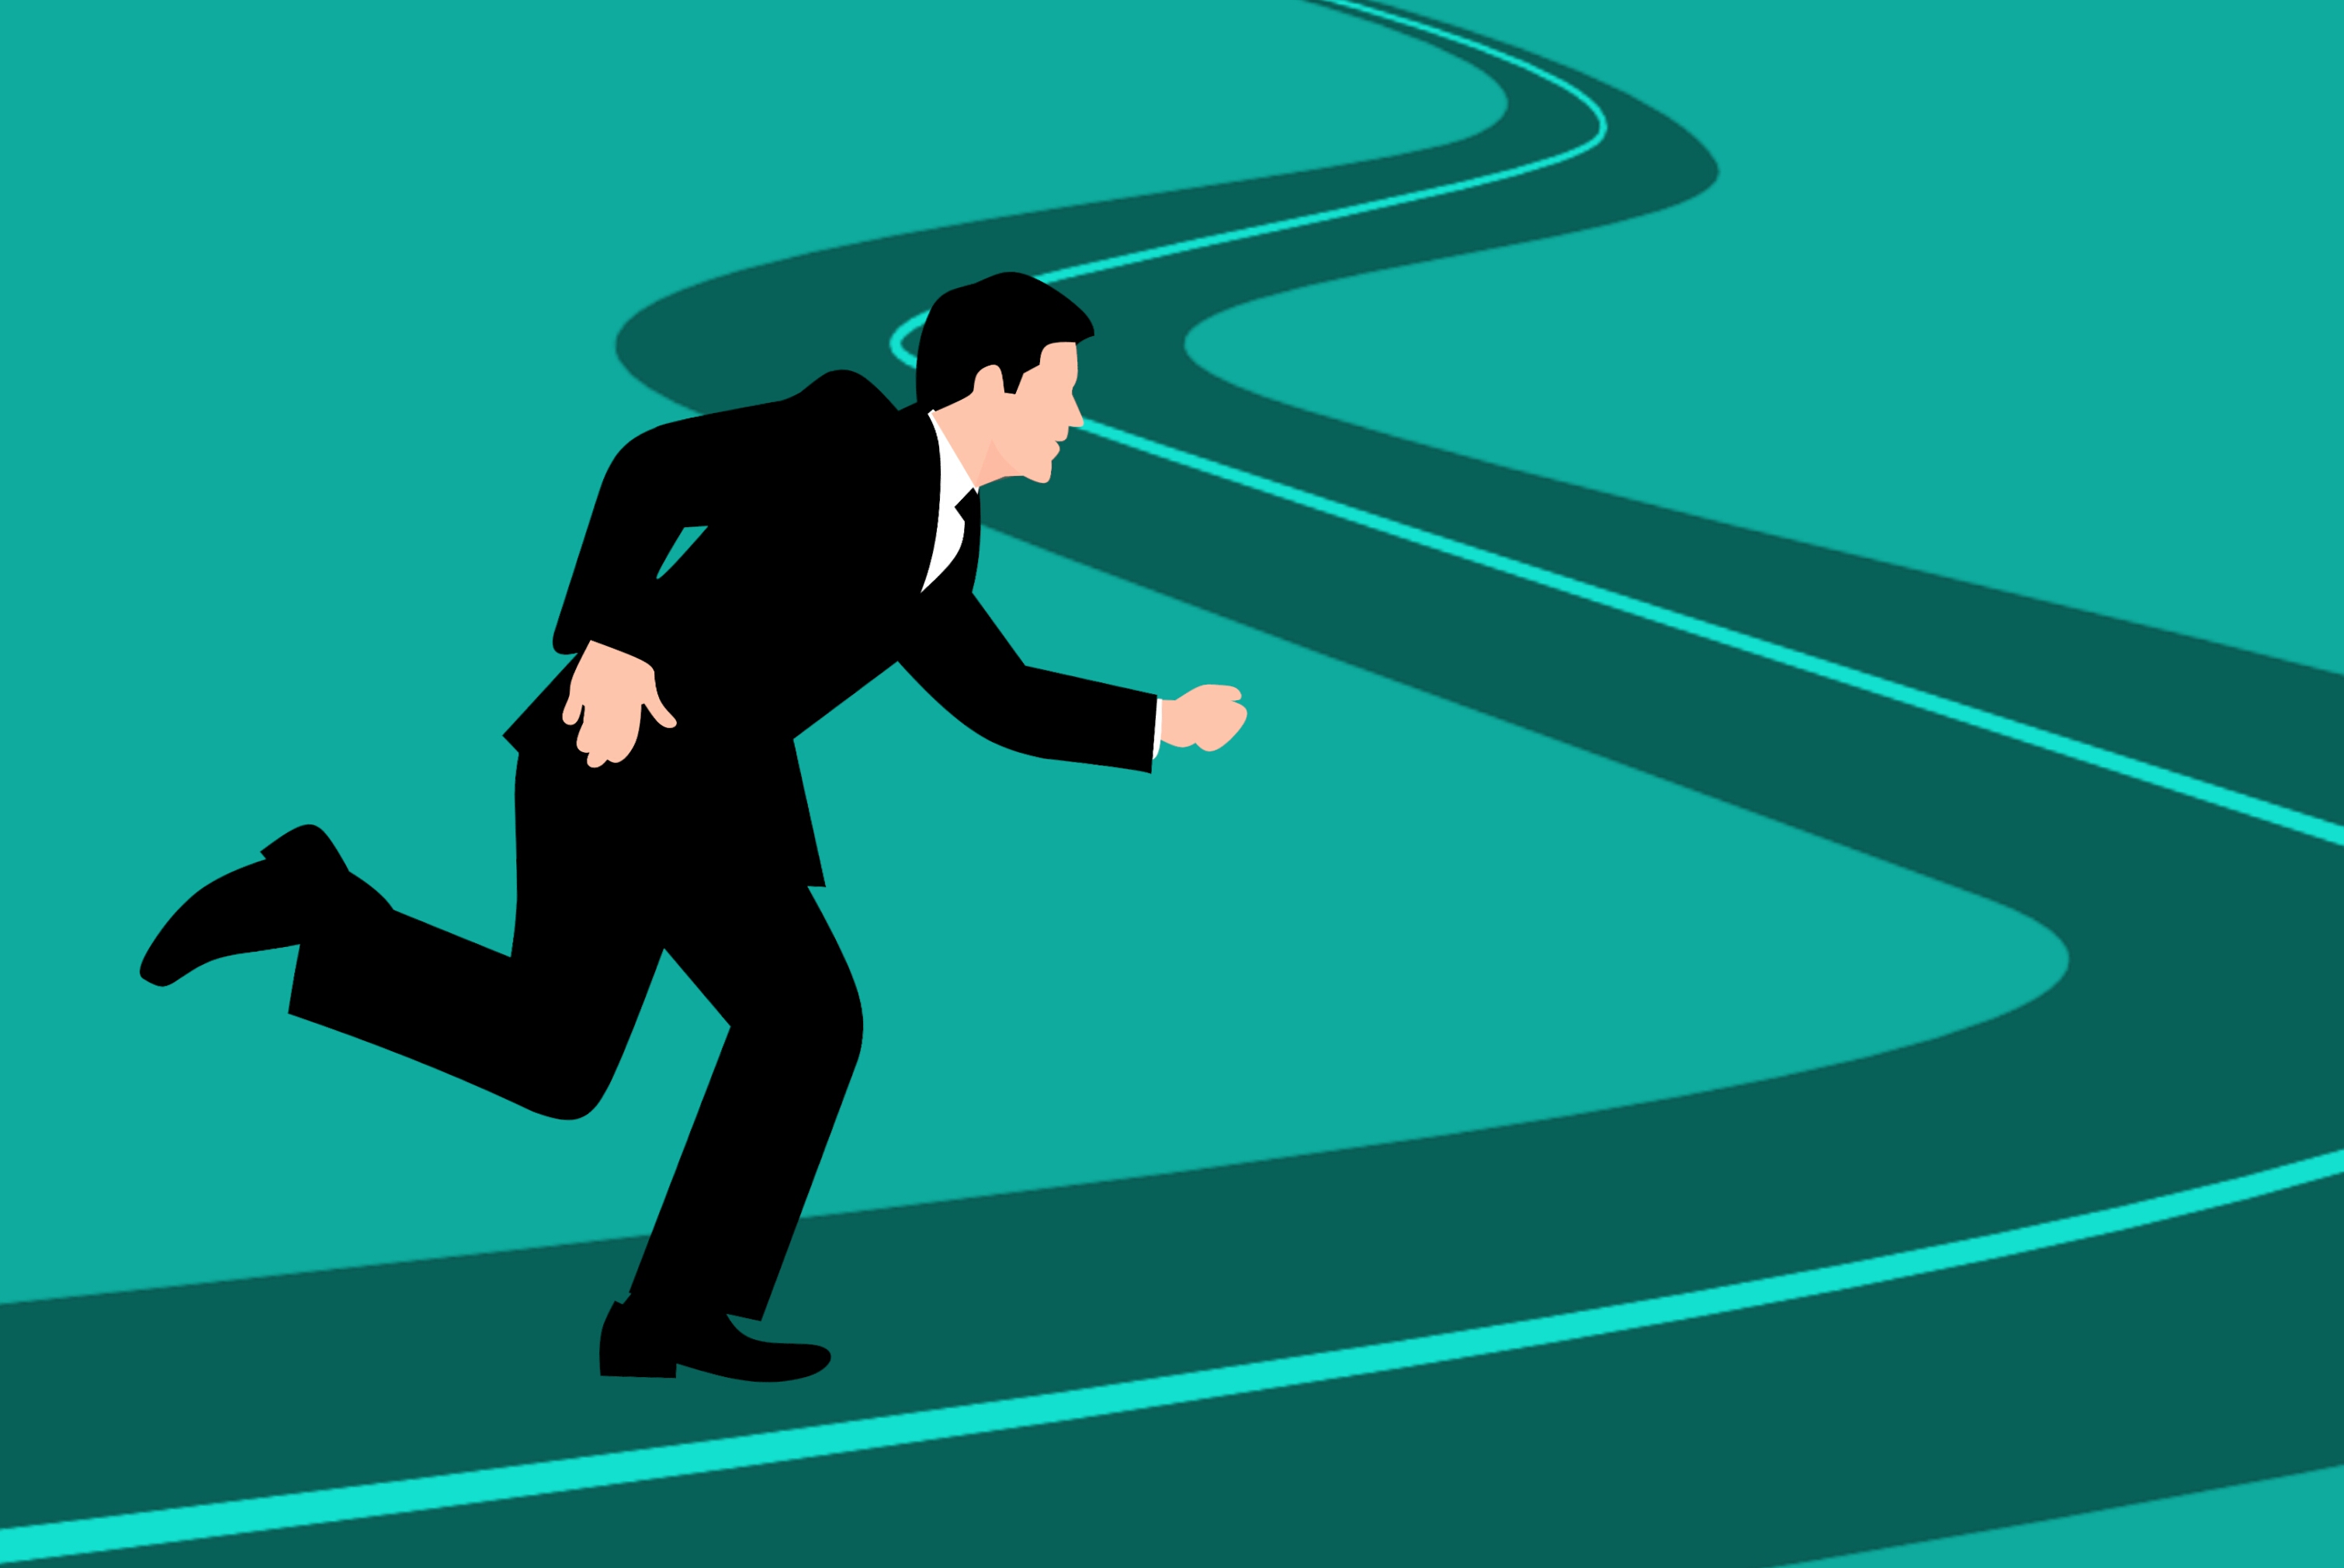
business, growing, fast, businessman, success, career, strategy, following, perspective, man, adventure, away, run, changes, choose, commerce, field, forward, future, highway, manager, street, way, work, to reach, opportunity, green, blue, player, line, recreation, leisure, illustration, sports equipment, billiard ball, indoor games and sports, angle, font, computer wallpaper, fun, shoe, graphics